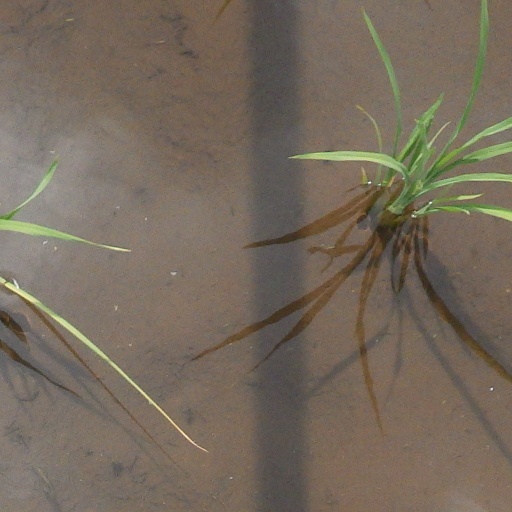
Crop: rice